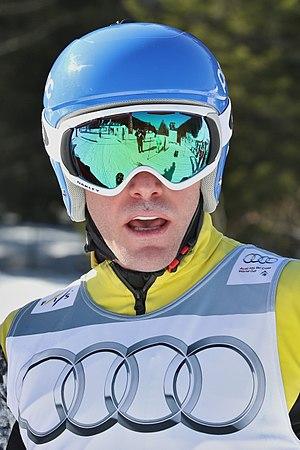
Christopher Del Bosco, né le 30 mars 1982 à Colorado Springs, est un skieur alpin canadien qui s'est converti au ski acrobatique spécialisé dans les épreuves de skicross.